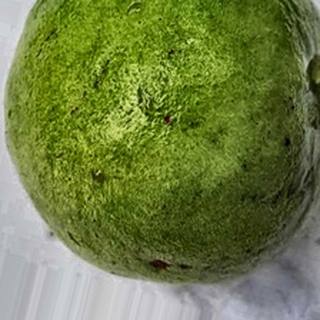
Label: healthy_guava